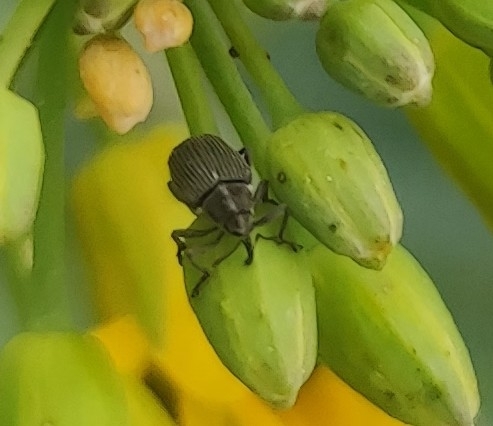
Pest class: Cabbage_seedpod_weevil